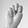
ASL letter: N